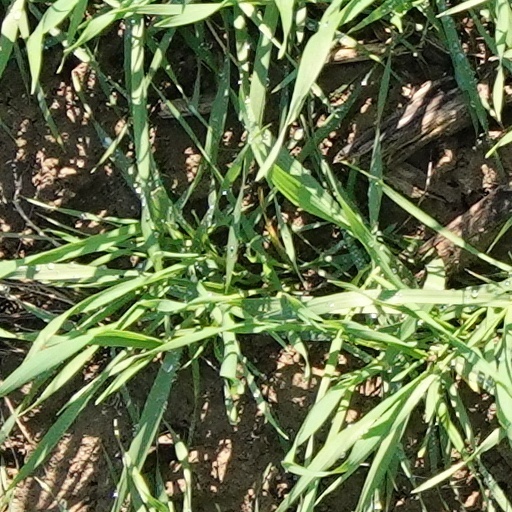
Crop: wheat